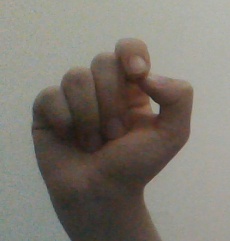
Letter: fa